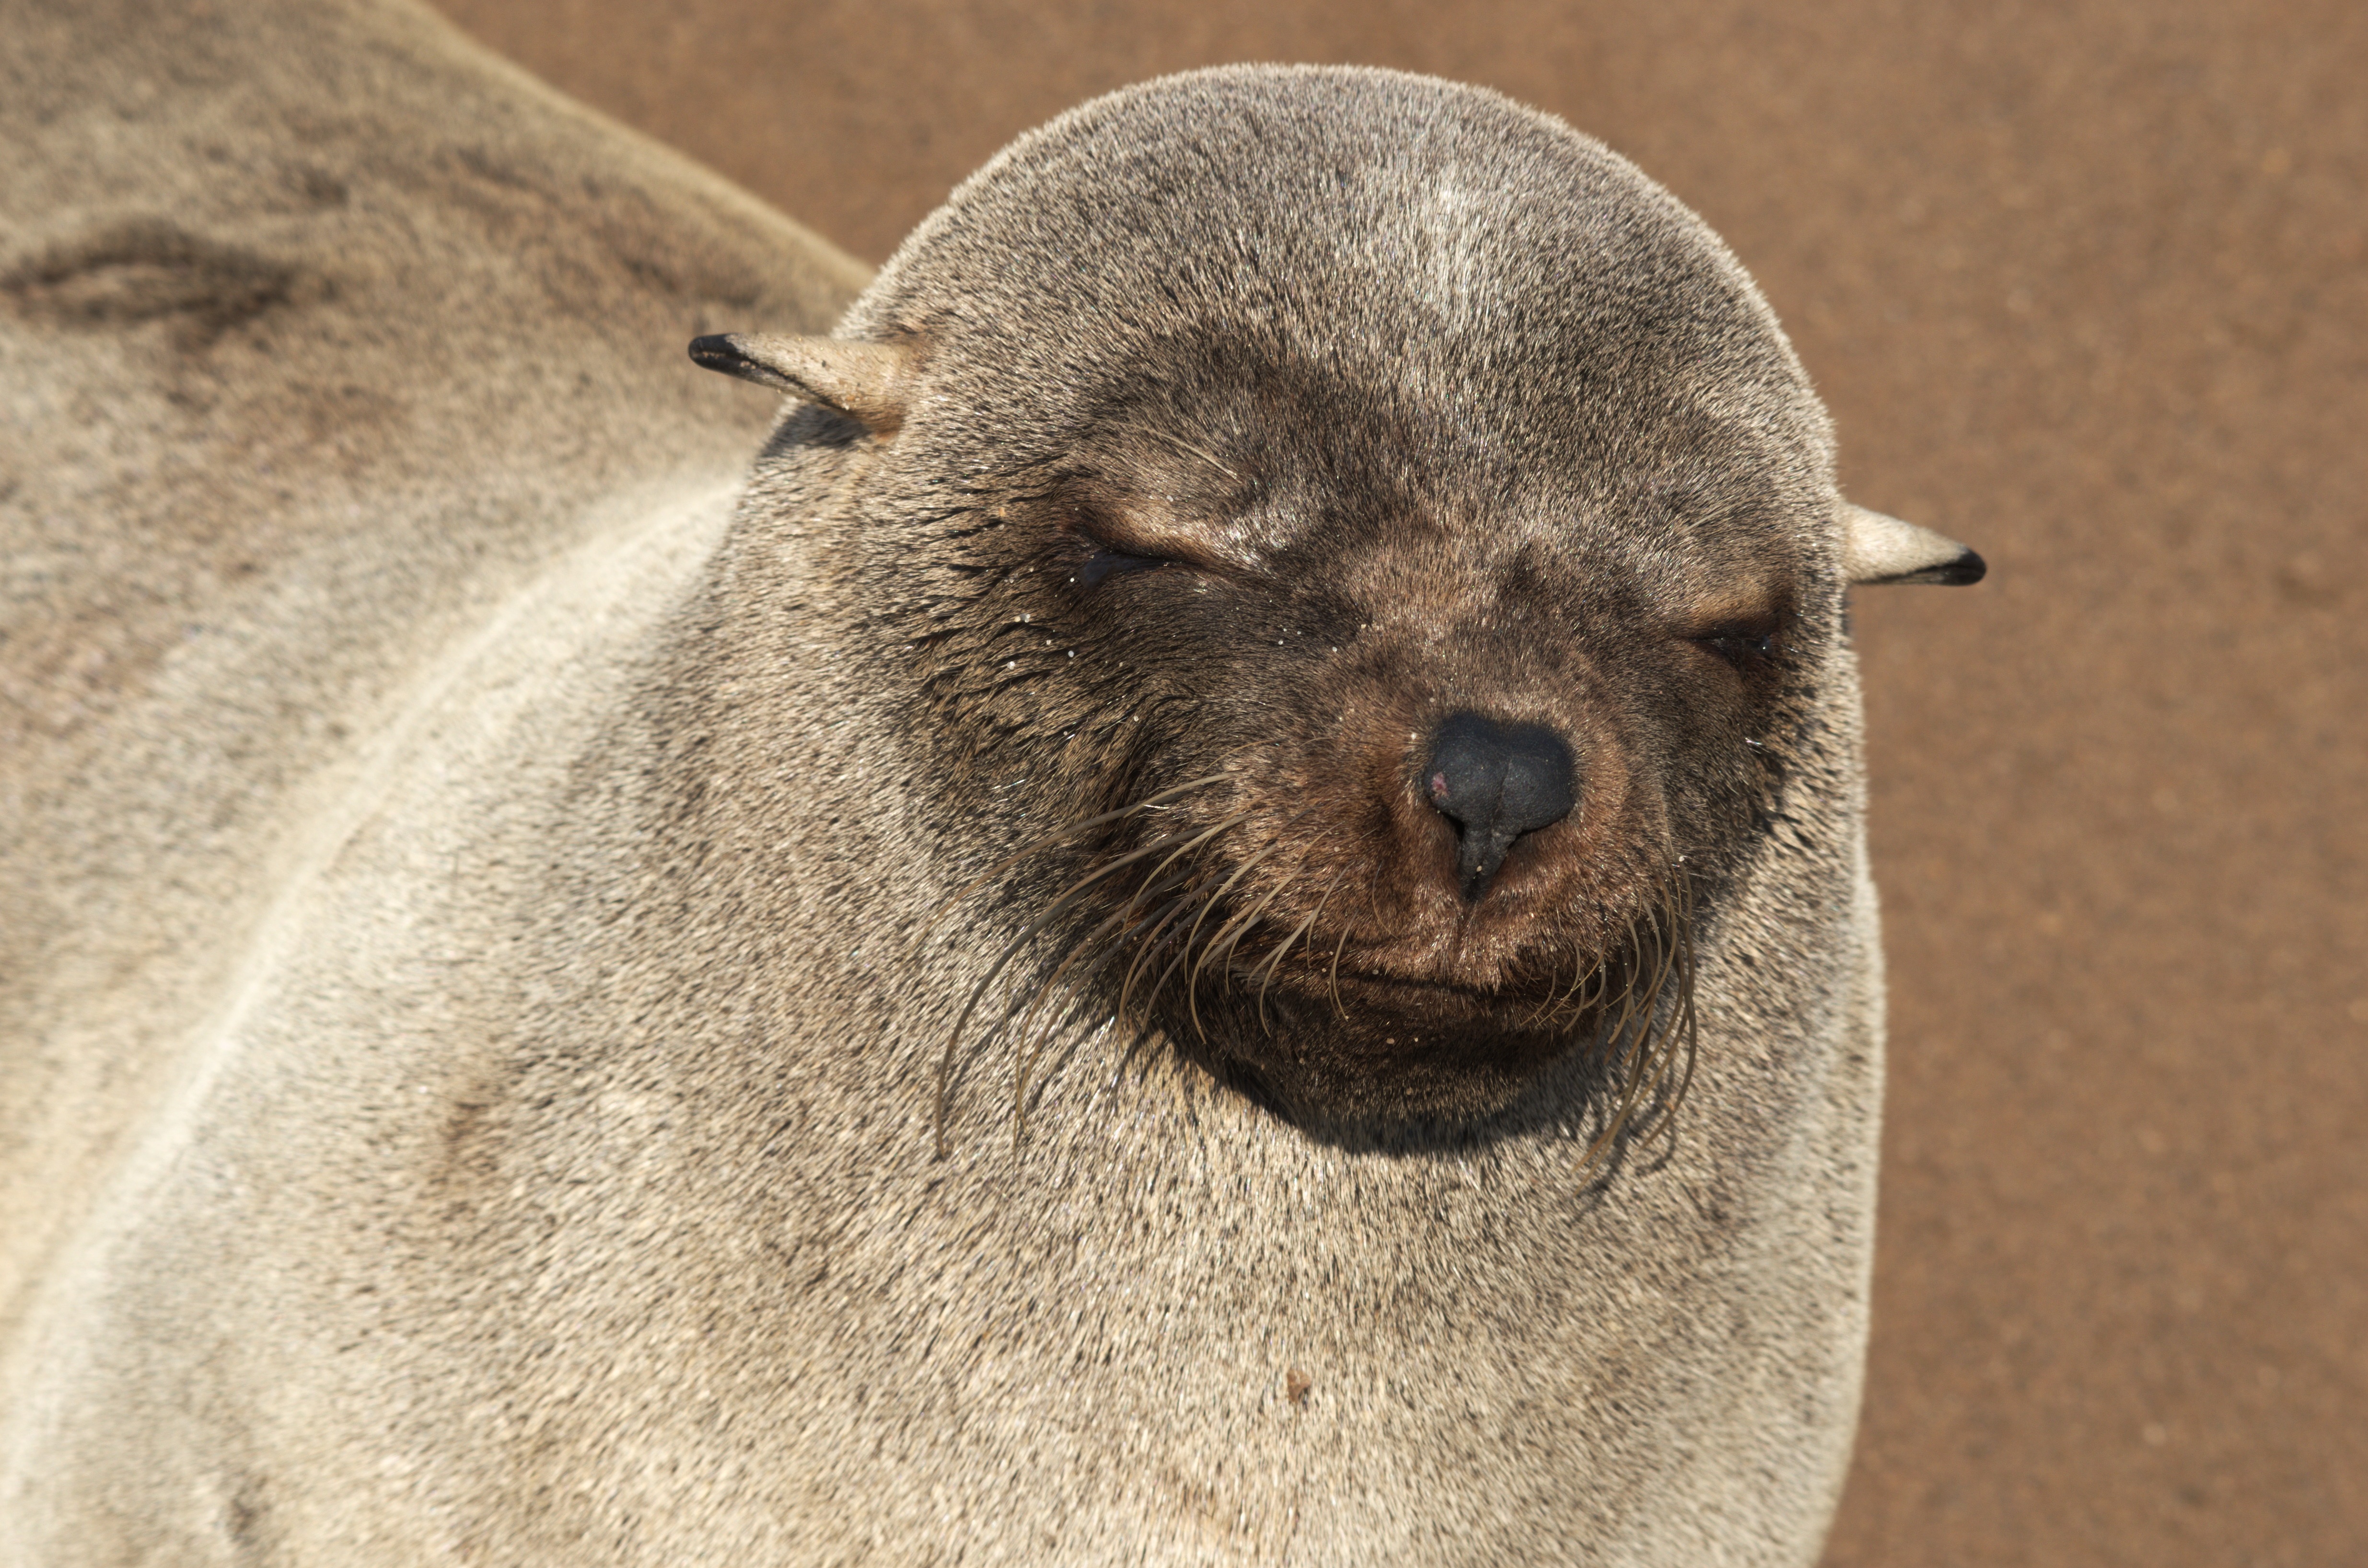
nature, sweet, wildlife, zoo, relax, mammal, rest, fauna, whiskers, sleep, snout, vertebrate, marsupial, seal pelts